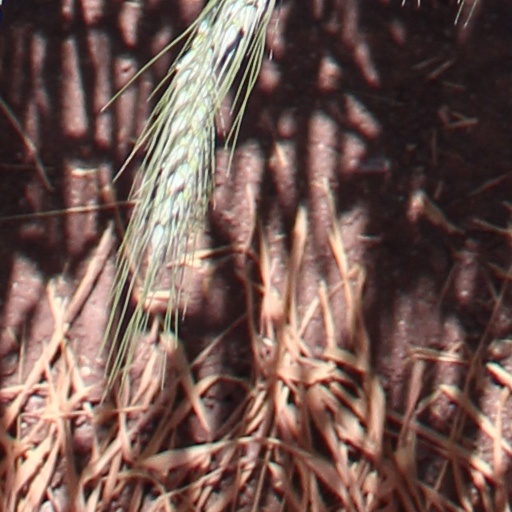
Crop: wheat